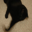
Label: cat